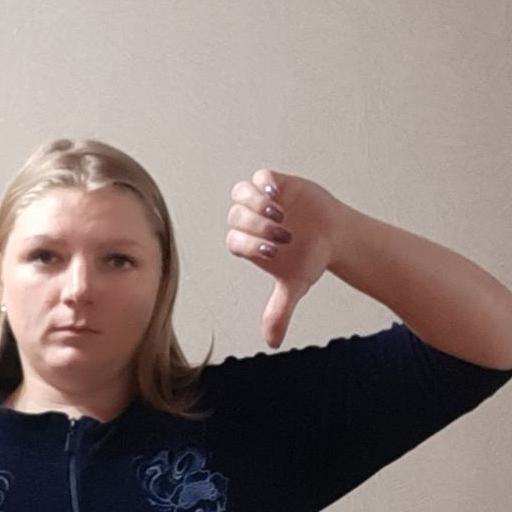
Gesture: dislike